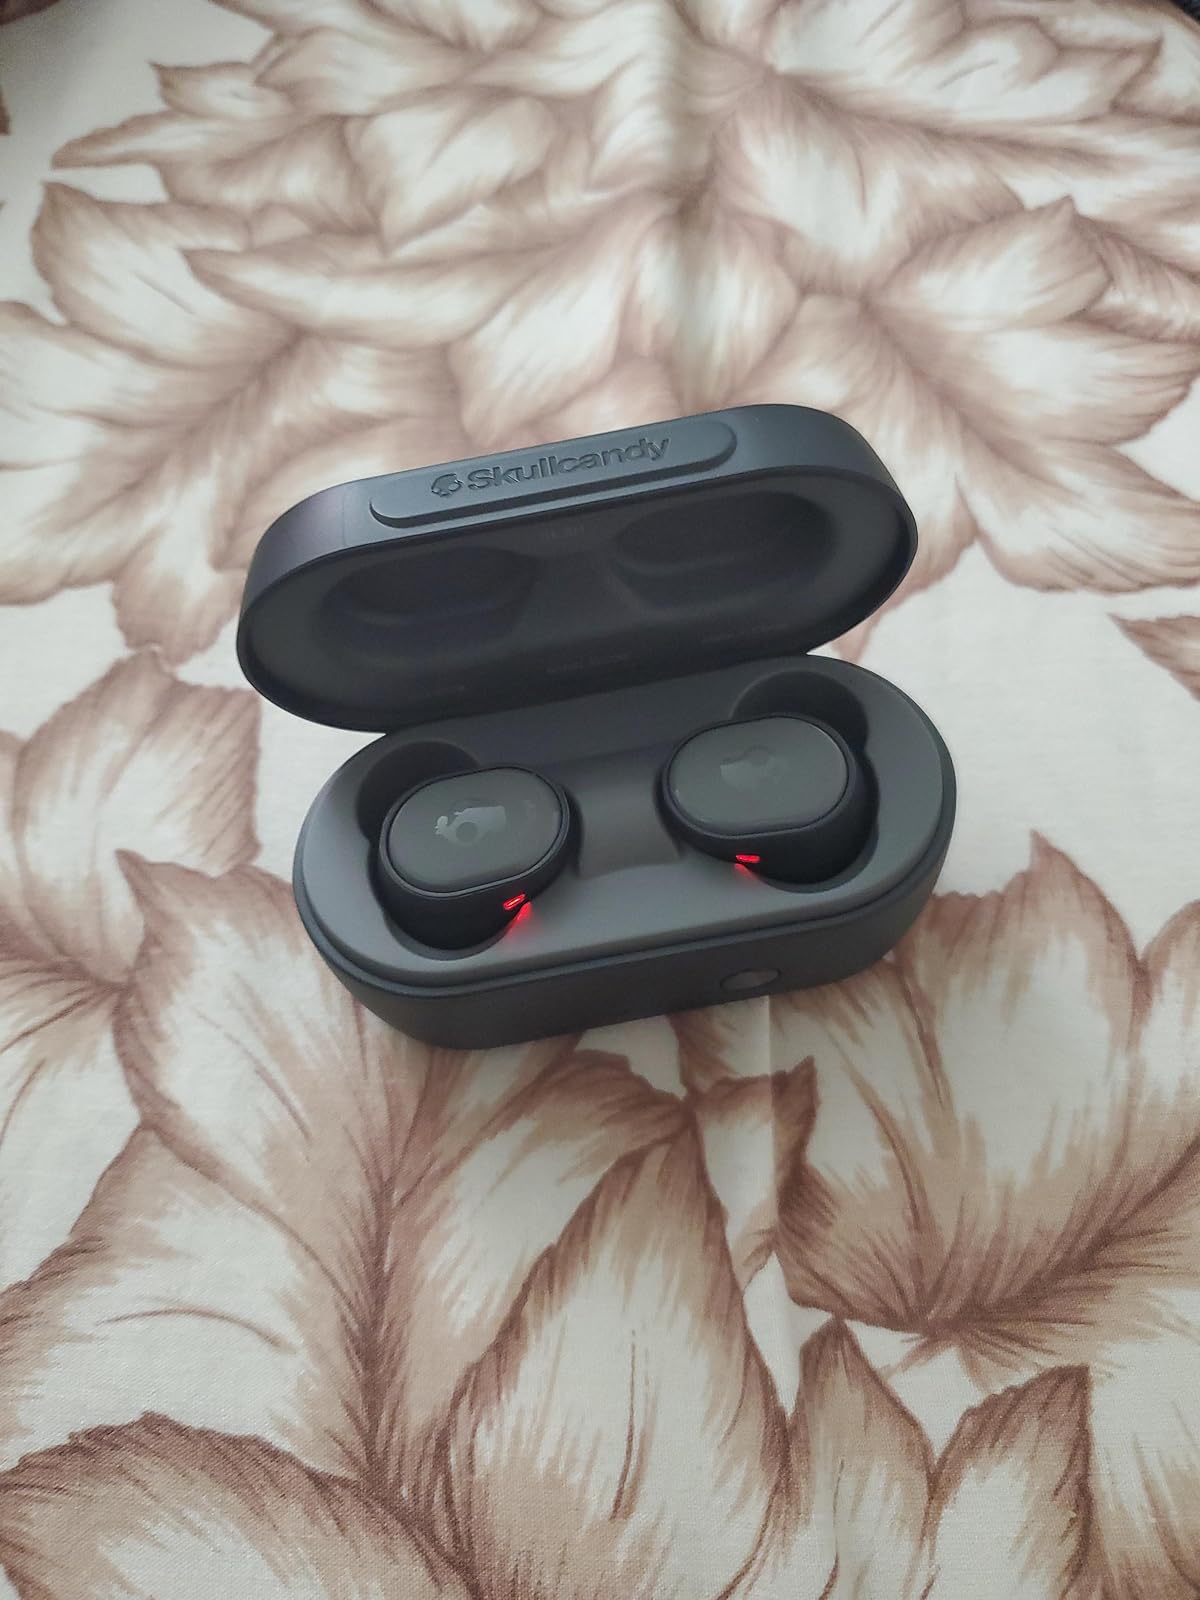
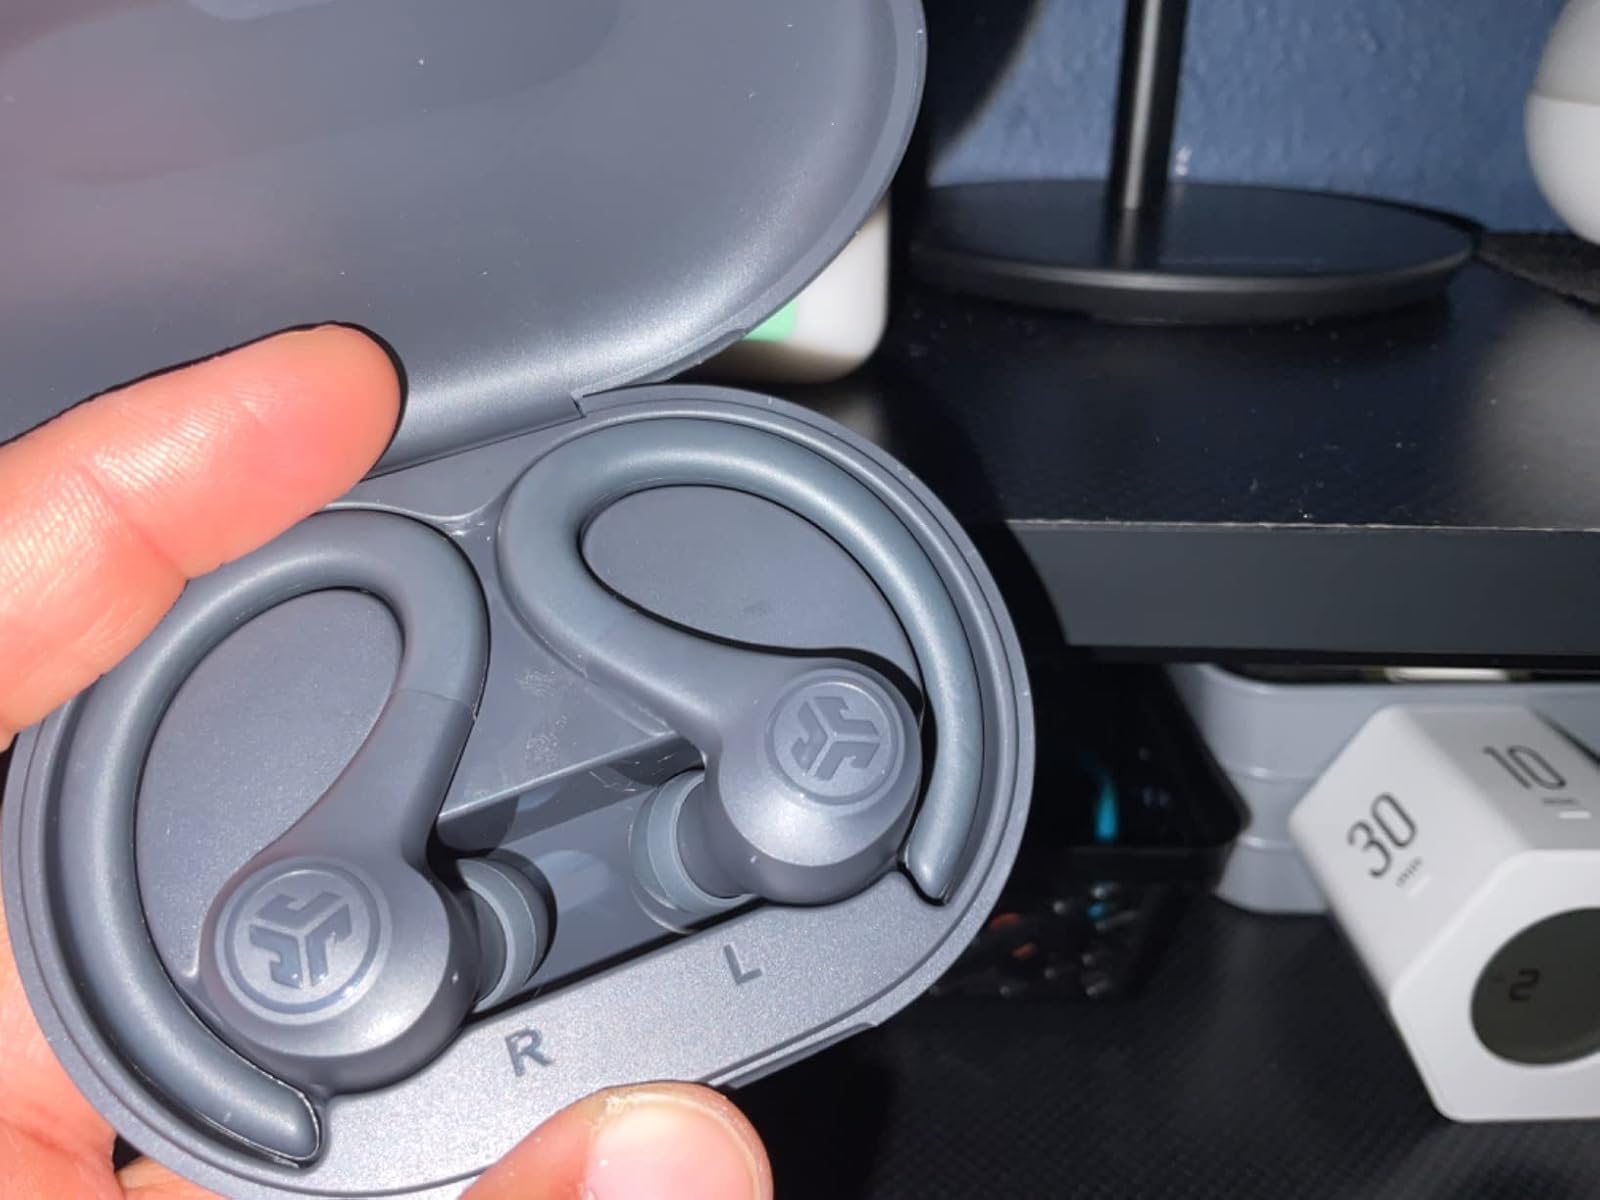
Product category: earbuds
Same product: no